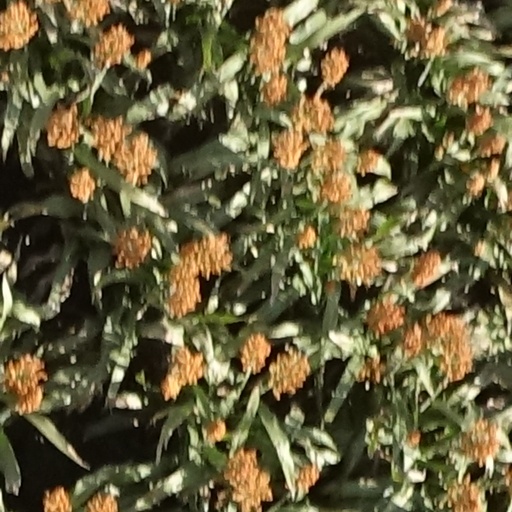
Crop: sorghum